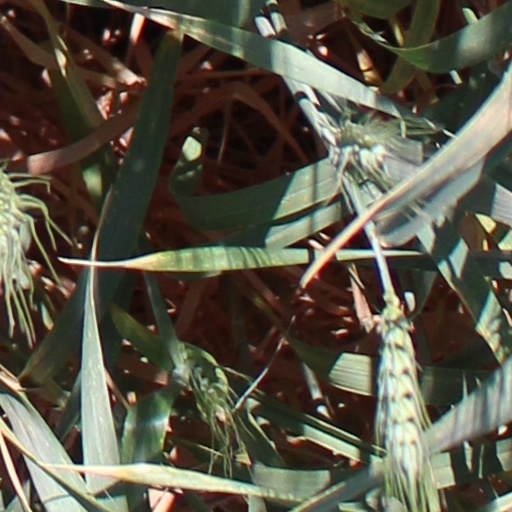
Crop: wheat